San Michele Arcangelo, Greccio

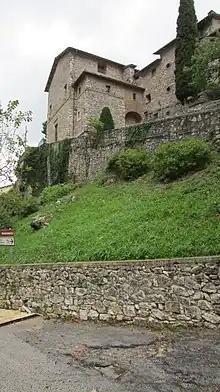
St Michael the Archangel 10-13 790.jpg

San Michele Arcangelo is a Baroque-style, Roman Catholic parish church located in the center of the town of Greccio, in the province of Rieti, region of Lazio, Italy.